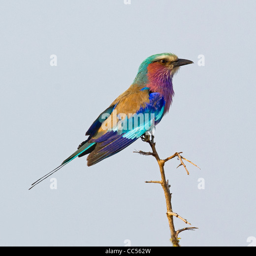
a biological species perched on a bush